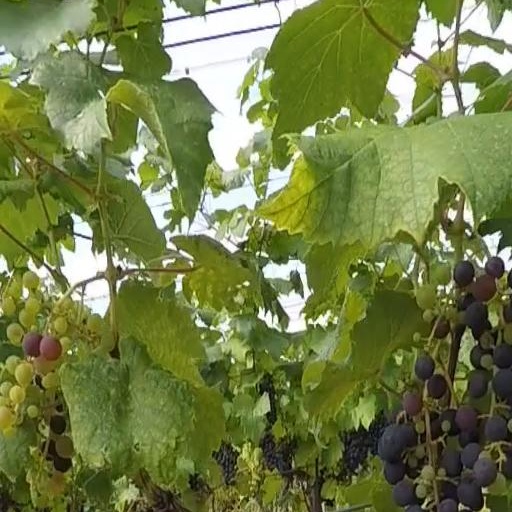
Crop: grape